Montgomery bus boycott

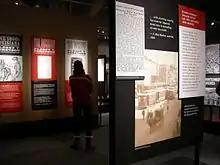
Smithsonian Institution traveling exhibition "381 Days: The Montgomery Bus Boycott" at the Washington State History Museum

In 1955, Parks completed a course in "Race Relations" at the Highlander Folk School in Tennessee, where nonviolent civil disobedience had been discussed as a tactic. On December 1, 1955, Parks was sitting in the foremost row in which black people could sit (in the middle section). When a white man boarded the bus, the bus driver told everyone in her row to move back. At that moment, Parks realized that she was again on a bus driven by Blake. While all of the other black people in her row complied, Parks refused, and she was arrested for failing to obey the driver's seat assignments, as city ordinances did not explicitly mandate segregation but did give the bus driver authority to assign seats. Found guilty on December 5, Parks was fined $10 plus a court cost of $4"" (combined total ), and she appealed. This movement also sparked riots leading up to the 1956 Sugar Bowl.